Alexander Keiller (archaeologist)

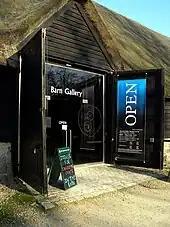
The Barn Gallery of the Alexander Keiller Museum

In 1913, Keiller funded the establishment of Sizaire-Berwick, an Anglo-French manufacturer of luxury cars.